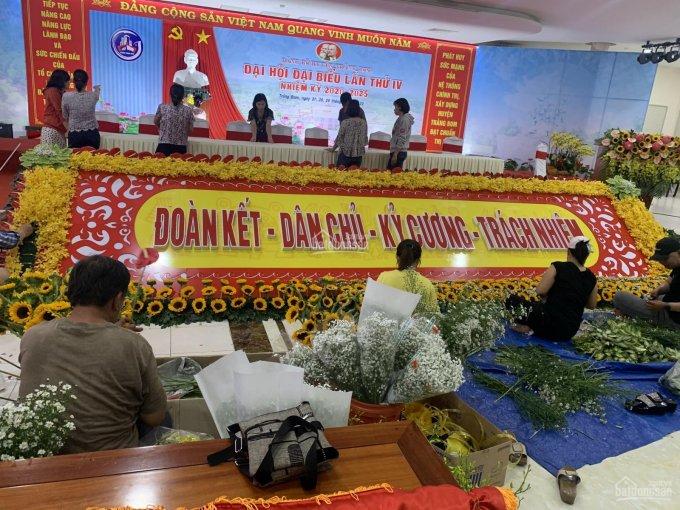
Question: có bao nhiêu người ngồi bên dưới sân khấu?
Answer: có bốn người ngồi dưới sân khấu